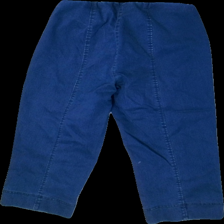
View: back
Type: Jeans
Category: Ladies
Brand: Not in the list
Brand text on label: Rebell
Colors: Blue
Material: 100% Cotton
Cut: Cropped
Season: All
Trend: Denim
Price range: 50-100
Recommended usage: Reuse